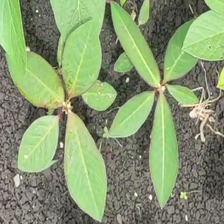
Weed species: Moti_dudhi(Euphorbia_geneculata_L)